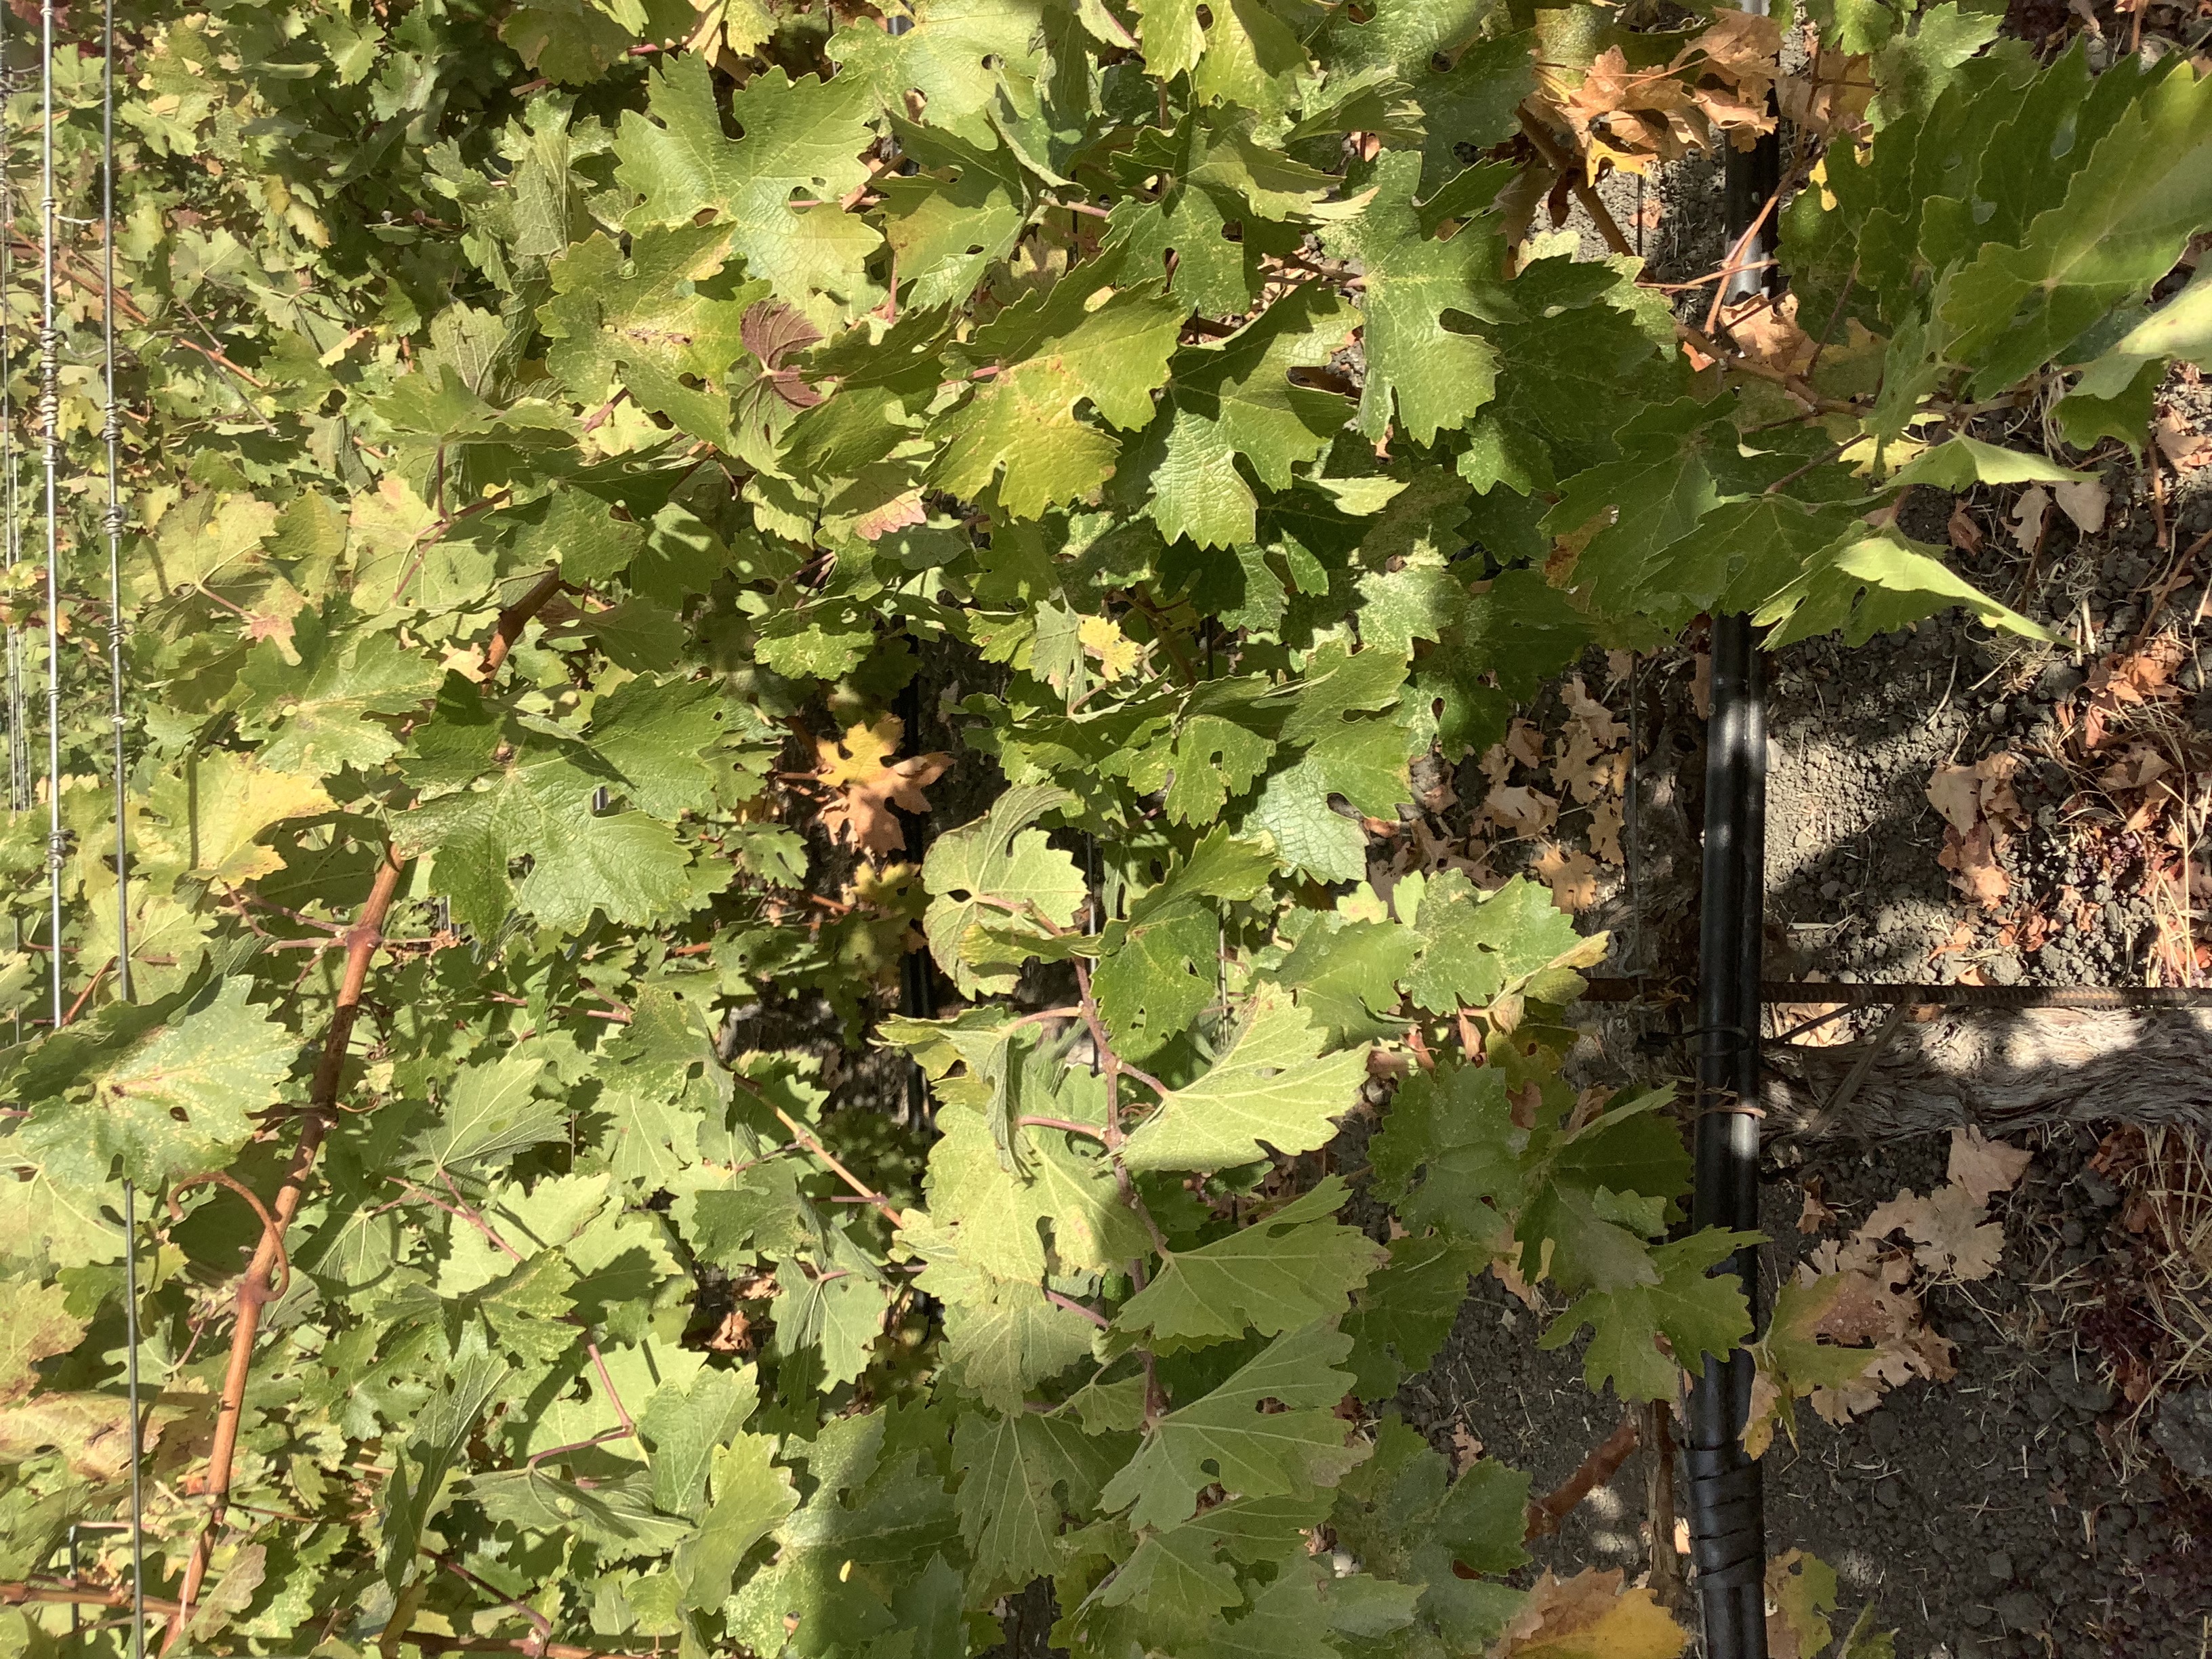
Label: No Virus